Louisiana Tech Bulldogs football

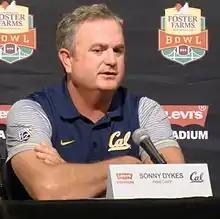
Coach Dykes

On January 20, 2010, Arizona offensive coordinator Sonny Dykes was hired to replace Dooley as the head football coach at Louisiana Tech. Dykes brought with him an exciting, up-tempo, pass-oriented offense known as the Air Raid.